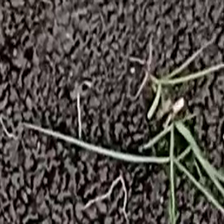
Weed species: Digitaria_SP_(Digitaria Sanguinalis )